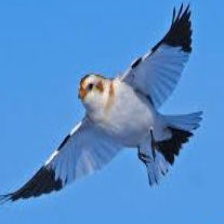
Species: MCKAYS BUNTING
Scientific name: PLECTROPHENAX HYPERBOREUS
ImageNet parent category: indigo_bunting